Wanda Chotomska

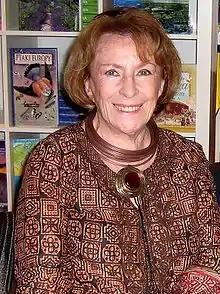
Chotomska in 2007

Wanda Maria Chotomska (26 October 1929 – 2 August 2017) was a Polish children's writer, screenwriter and poet. She was notable for being the screenwriter of the "Jacek i Agatka" television series.